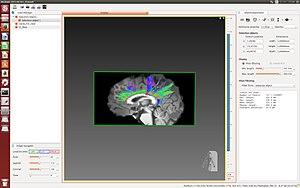
Selection des fibres du Cingulum par une boîte de selection dans MI-Brain
MI-Brain est un logiciel de visualisation, de traitement et d’analyse d’images issues de l’IRM de diffusion développé par la firme canadienne Imeka en 2015. À ce jour, il est utilisé dans les laboratoires d’imagerie de l’Université de Sherbrooke en attendant son lancement officiel prévu en mars 2016. Le logiciel est en continuelle évolution.